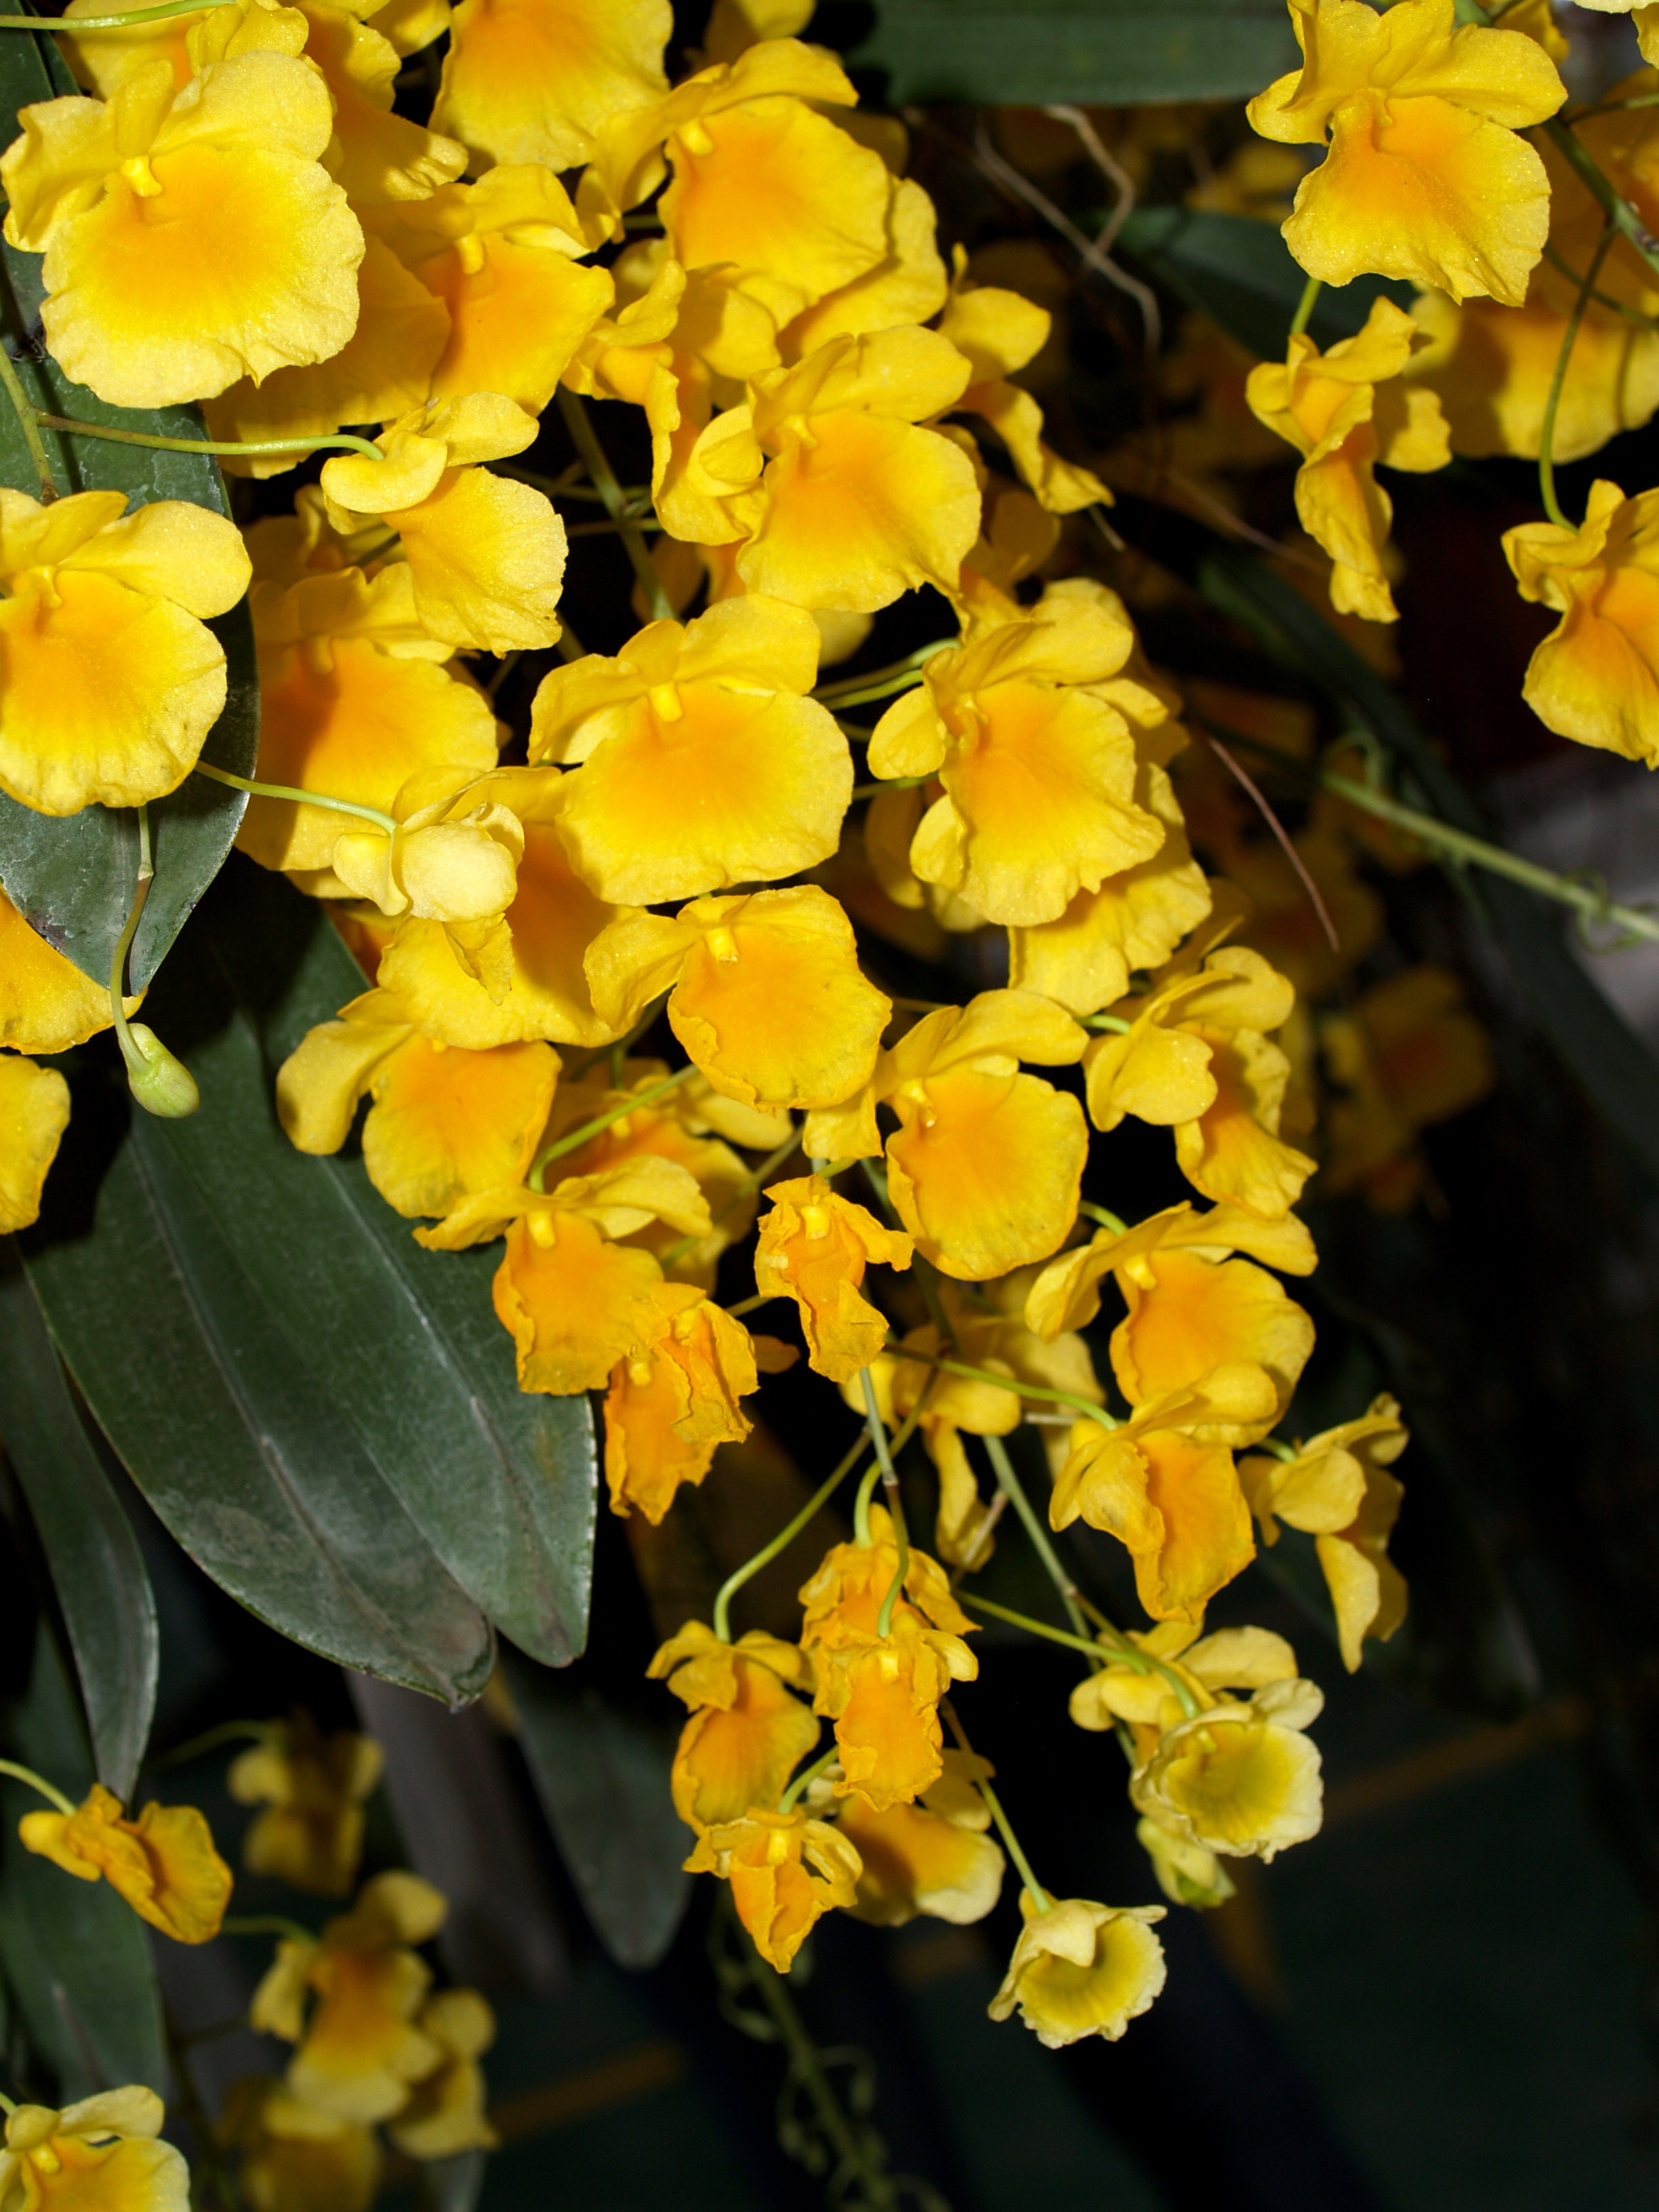
nature, branch, blossom, growth, plant, flower, purple, petal, bloom, summer, daisy, foliage, bouquet, decoration, spring, tropical, lush, color, natural, clean, botany, yellow, pink, flora, botanical, orchid, luxury, ornate, decorative, shrub, violet, blowing, bright, head, beautiful, conservation, event, exotic, bud, oriental, elegance, individual, carpel, flowering plant, phalanxes, dendrobium, land plant